Iron-rich sedimentary rocks

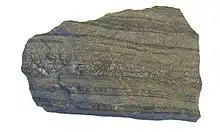
Iron ore from Kryvyi Rih, Ukraine.

Iron-rich sedimentary rocks are sedimentary rocks which contain 15 wt.% or more iron. However, most sedimentary rocks contain iron in varying degrees. The majority of these rocks were deposited during specific geologic time periods: The Precambrian (3800 to 539 million years ago), the early Paleozoic (539 to 419 million years ago), and the middle to late Mesozoic (205 to 66 million years ago). Overall, they make up a very small portion of the total sedimentary record.